List of Calder Cup champions

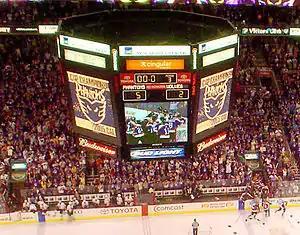
The Philadelphia Phantoms swept the Chicago Wolves to win the 2005 Calder Cup in front of a playoff record crowd of 20,103.

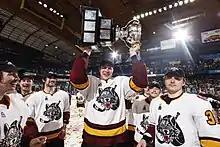
The Chicago Wolves celebrate winning the 2008 Calder Cup

A. Calder Cup won by second franchise known as the Pittsburgh Hornets. Previous franchise became the Rochester Americans.